Haverstraw (village), New York

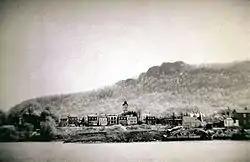
Haverstraw Village from Bowline Pond

On the night of January 8, 1906, a landslide destroyed a large residential and commercial portion of the village. Firefighters responded immediately but faced enormous odds because of burst valves and water mains, natural gas explosions and hoses which periodically froze because of the extreme cold. The landslide, a pit about deep, claimed five Haverstraw blocks from Allison to Jefferson Street, 21 buildings, and the lives of 4 firefighters and 17 residents. Despite the events, the village rebounded. Eight years later, however, the Cleary-Newman murder took place, which cast a pall of corruption over the populace. In 2007, leaders of the village and town announced the 101st anniversary of the landslide and dedicated a memorial to the victims of the disaster. The memorial is located at Bowline Town Park on the shore of Bowline Pond and the Hudson River.